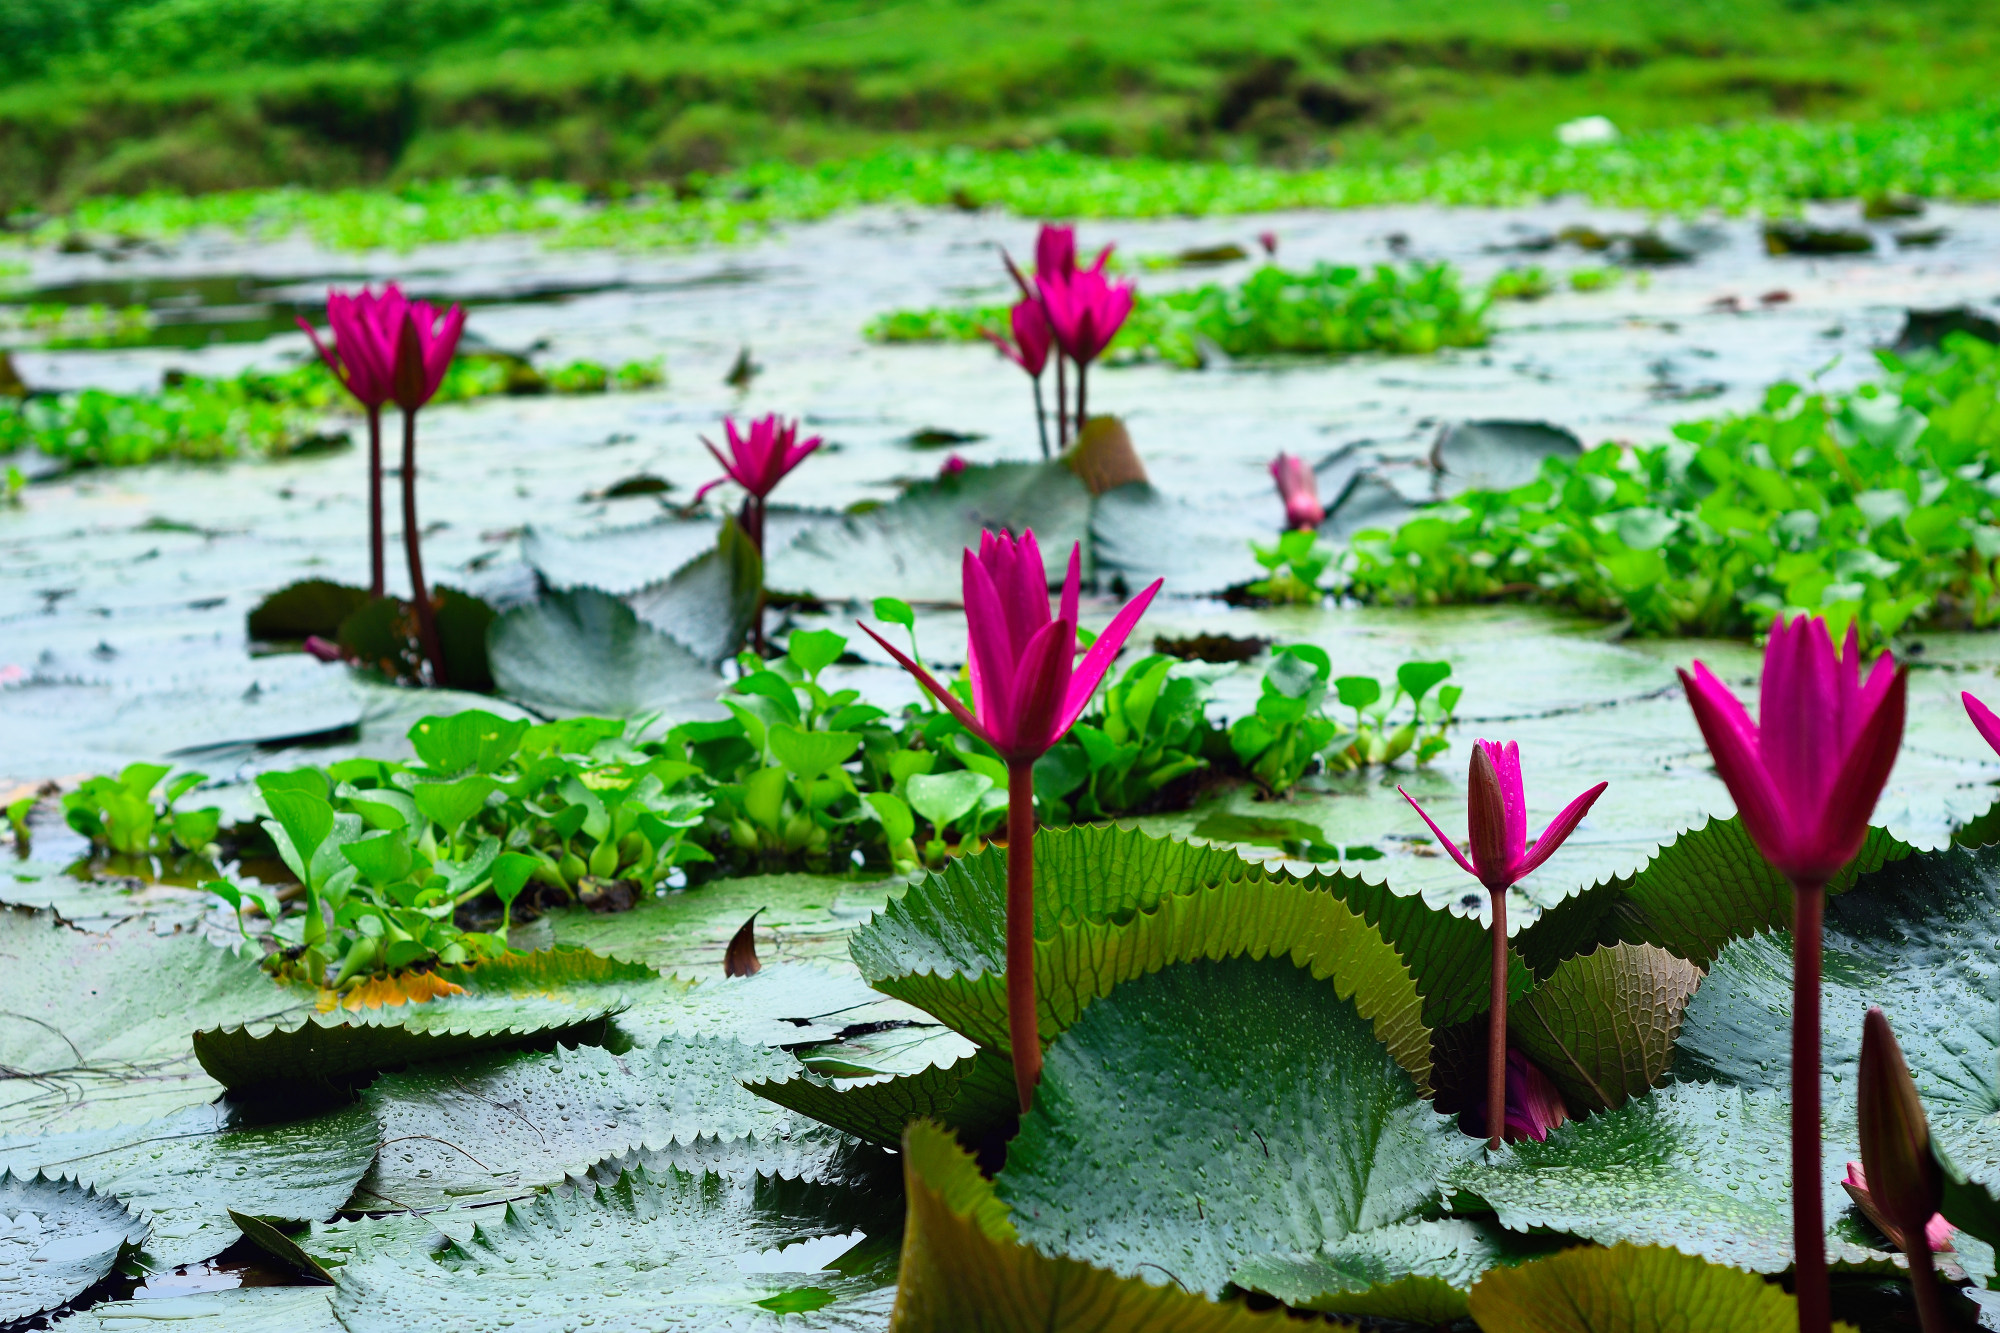
Pink Water Lily & Water Hyacinth — Khurushkul Pond, Bangladesh
Pink water lily (Nymphaea) flowers blooming amid dense water hyacinth (Eichhornia crassipes) coverage in a freshwater pond near Khurushkul, Cox's Bazar, Bangladesh. Photographed during the June 2026 monsoon season, with post-rain water droplets visible on the lily pads. Part of a 100-image GPS-tagged survey of the same pond.
Location: Khurushkul, Chattogram, Bangladesh
Captured: 2026-06-19T10:37:20+06:00